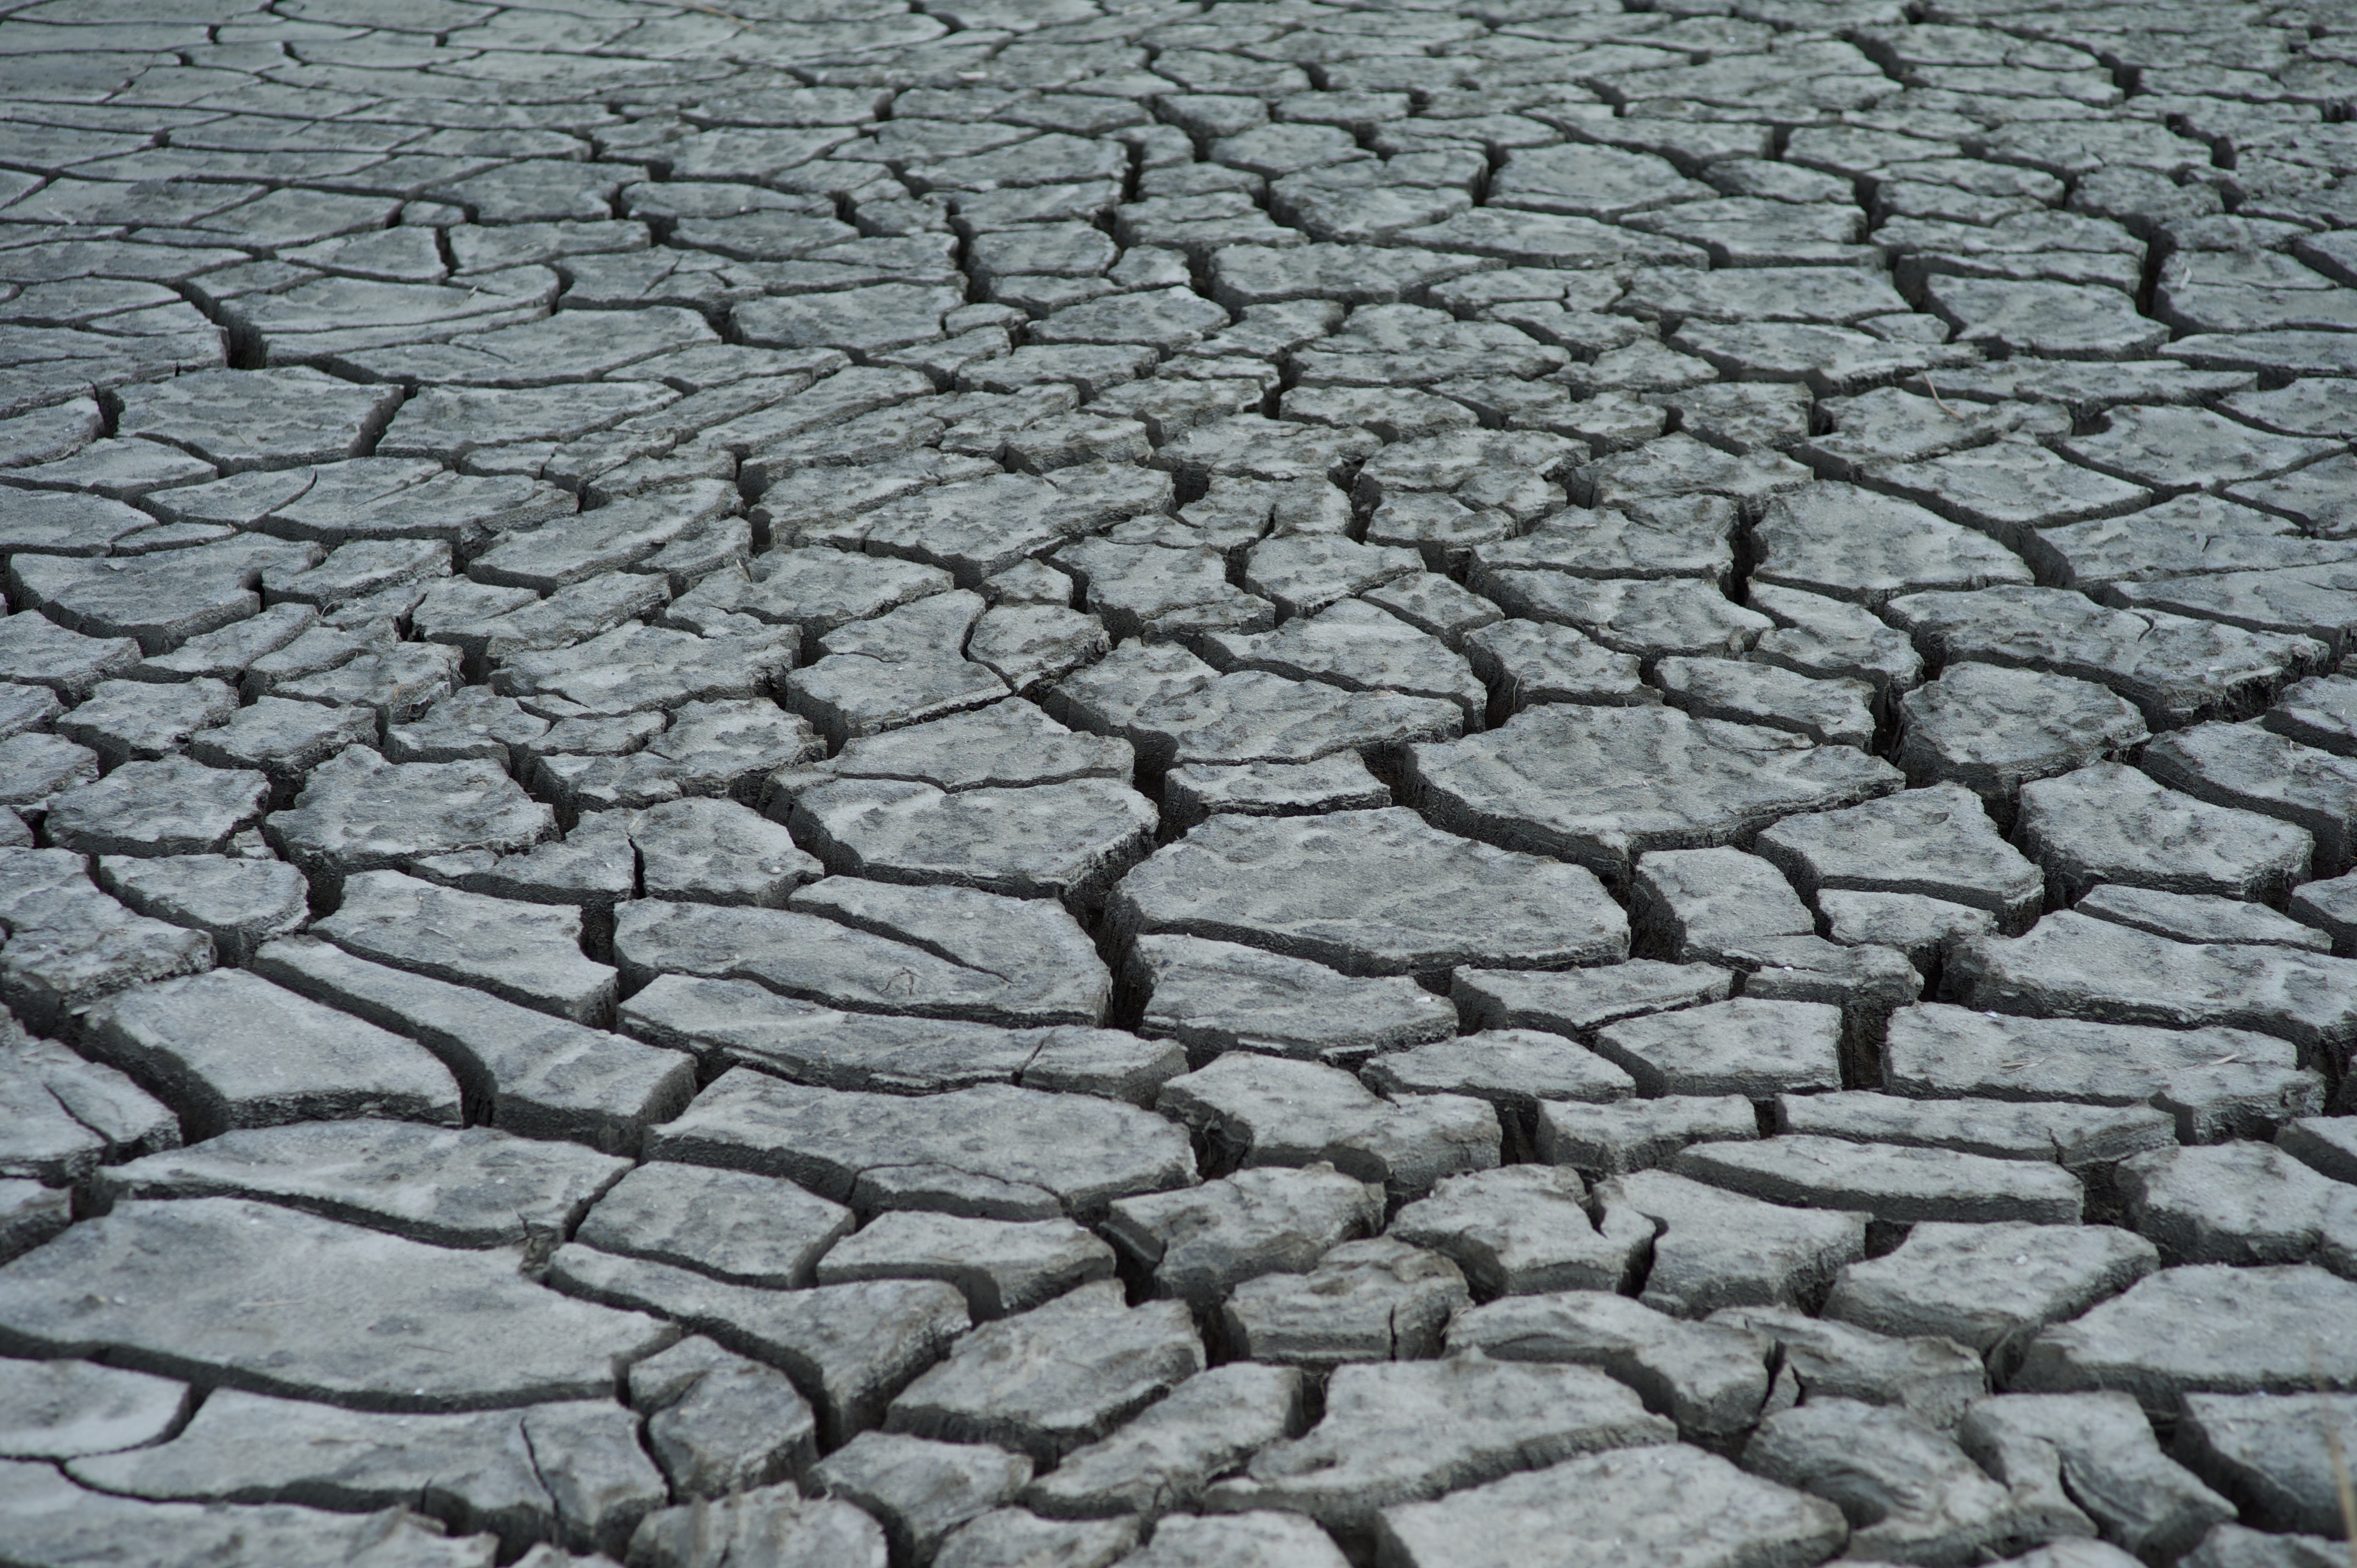
desert, floor, land, asphalt, soil, gray, disaster, event, cracks, drought, flooring, road surface, no rain, diyl